Sydney Ancher

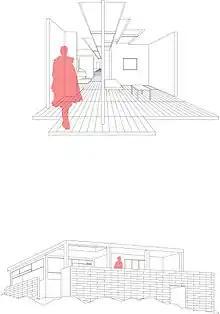
Sydney Ancher’s House was constructed in 1955, on Bogota Avenue, Sydney. The two story dwelling comprises a lower garage and upper living quarters with an open patio space. The interior has varnished wooden flooring and a lighting system made from a series of rectangles.

Sydney Edward Cambrian Ancher ARAIA ARIBA (25 February 19048 December 1979), was an Australian architect from Woollahra, Sydney. His fascination with Europe contributed to the introduction of European internationalism in Australia. He also had a significant impact on the establishment of modern domestic architecture.